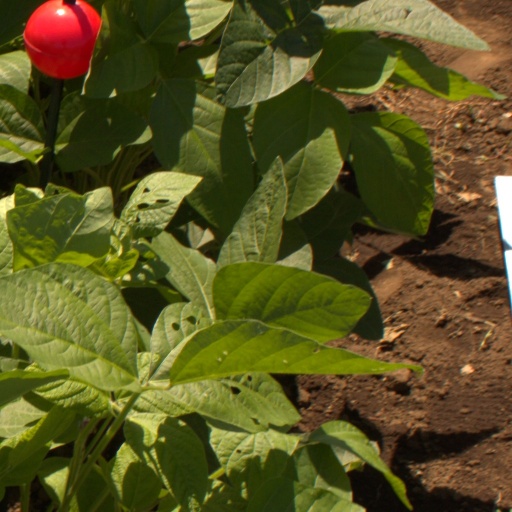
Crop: soybean